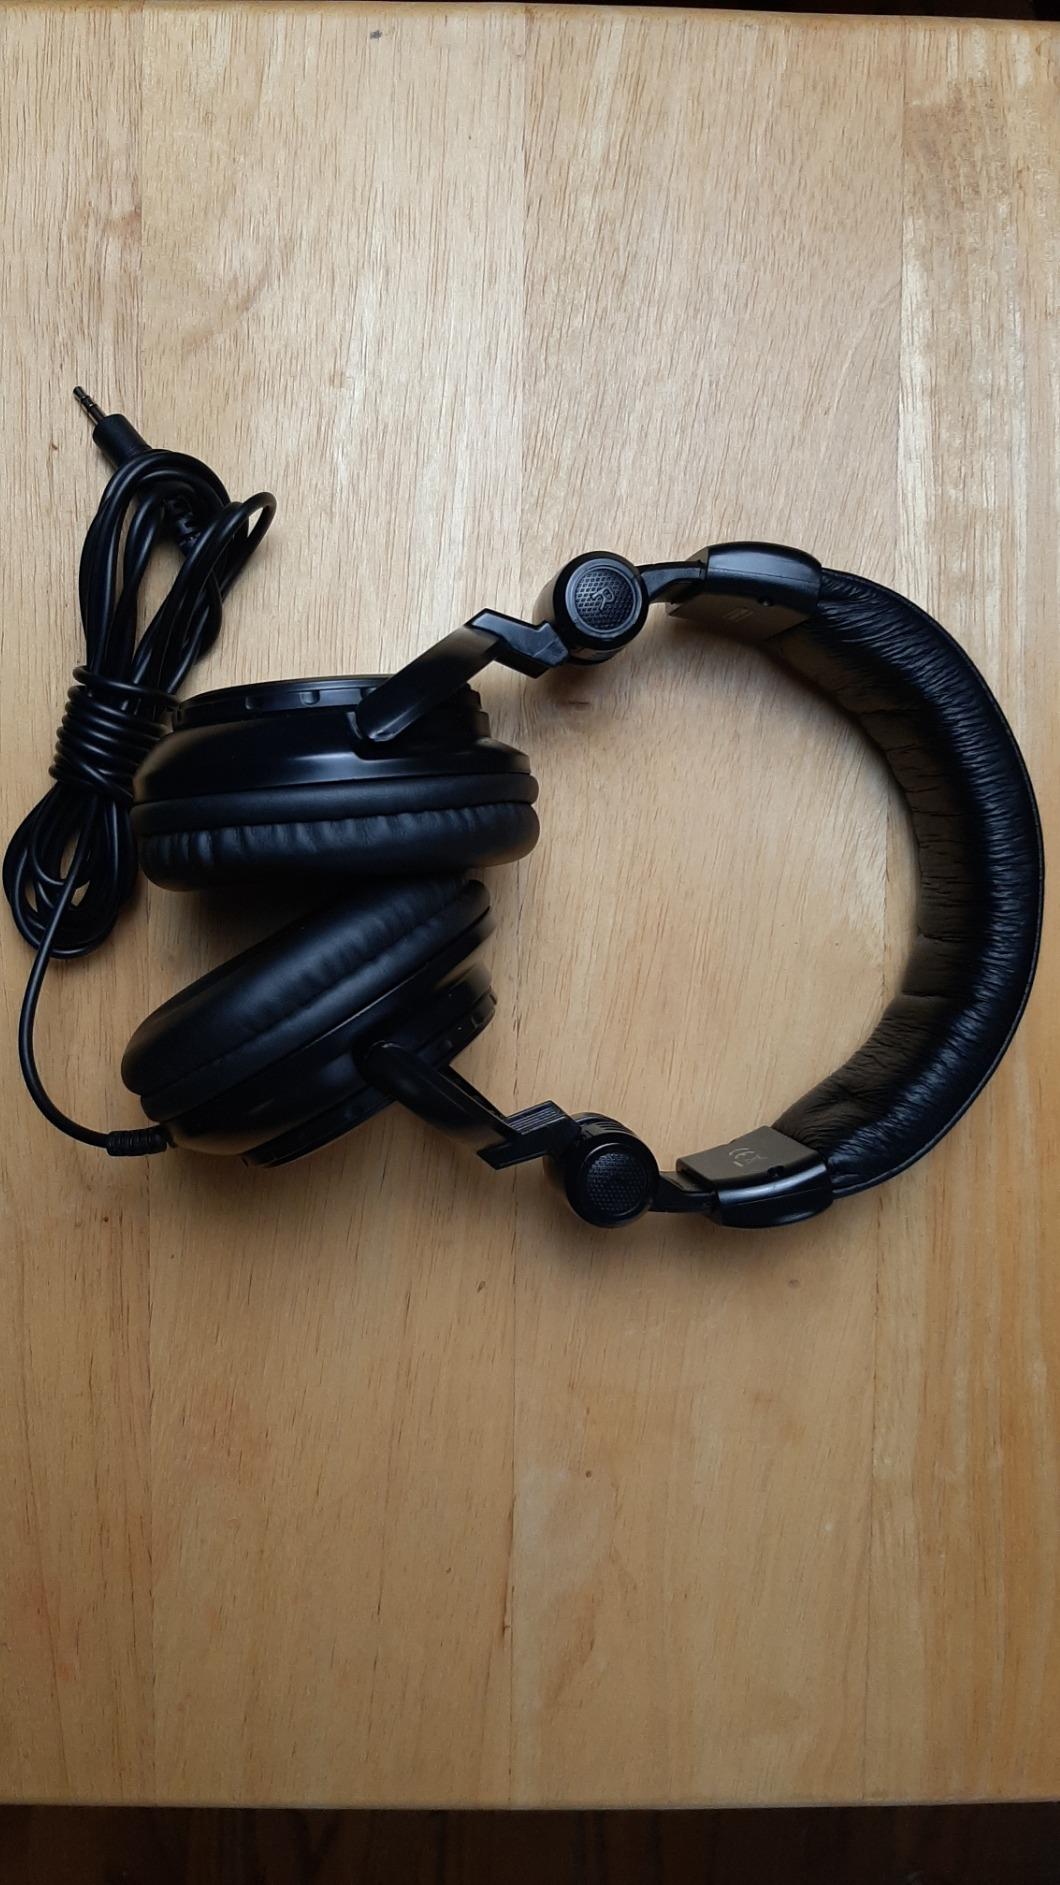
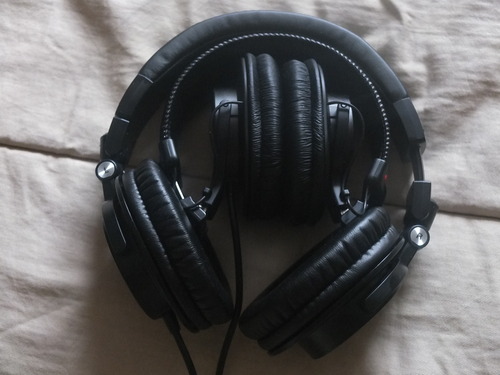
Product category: headphones
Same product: no